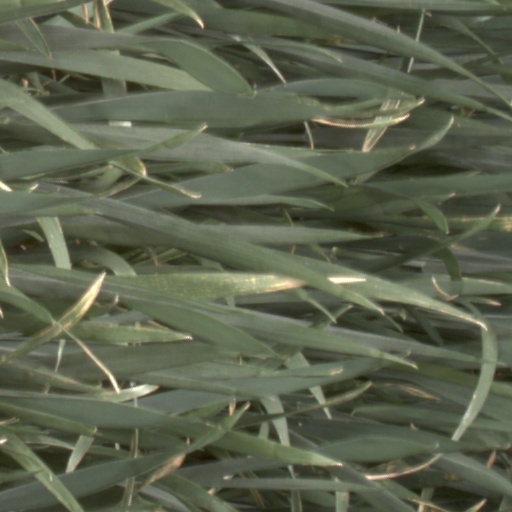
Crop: wheat